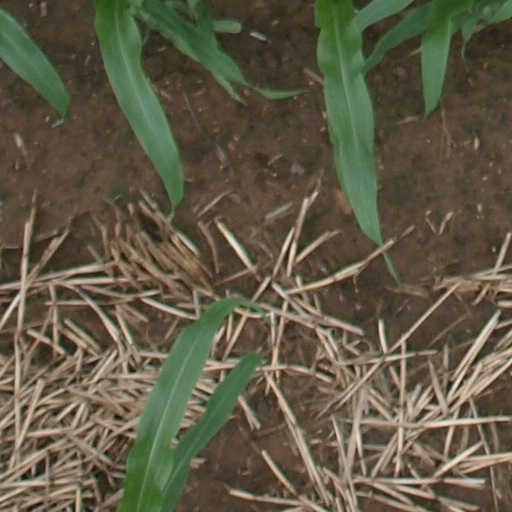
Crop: maize; corn